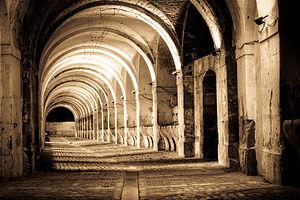
Un des deux écuries du château de Ferran à Figueres (Espagne).